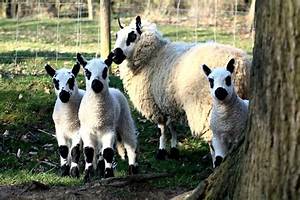
Label: sheep